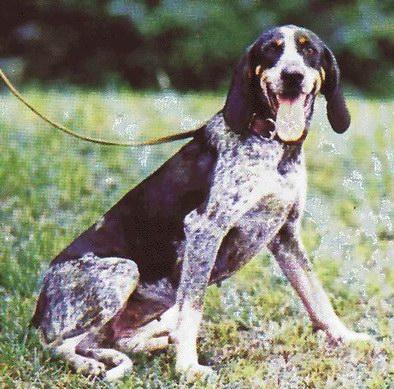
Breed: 217-n000050-bluetick